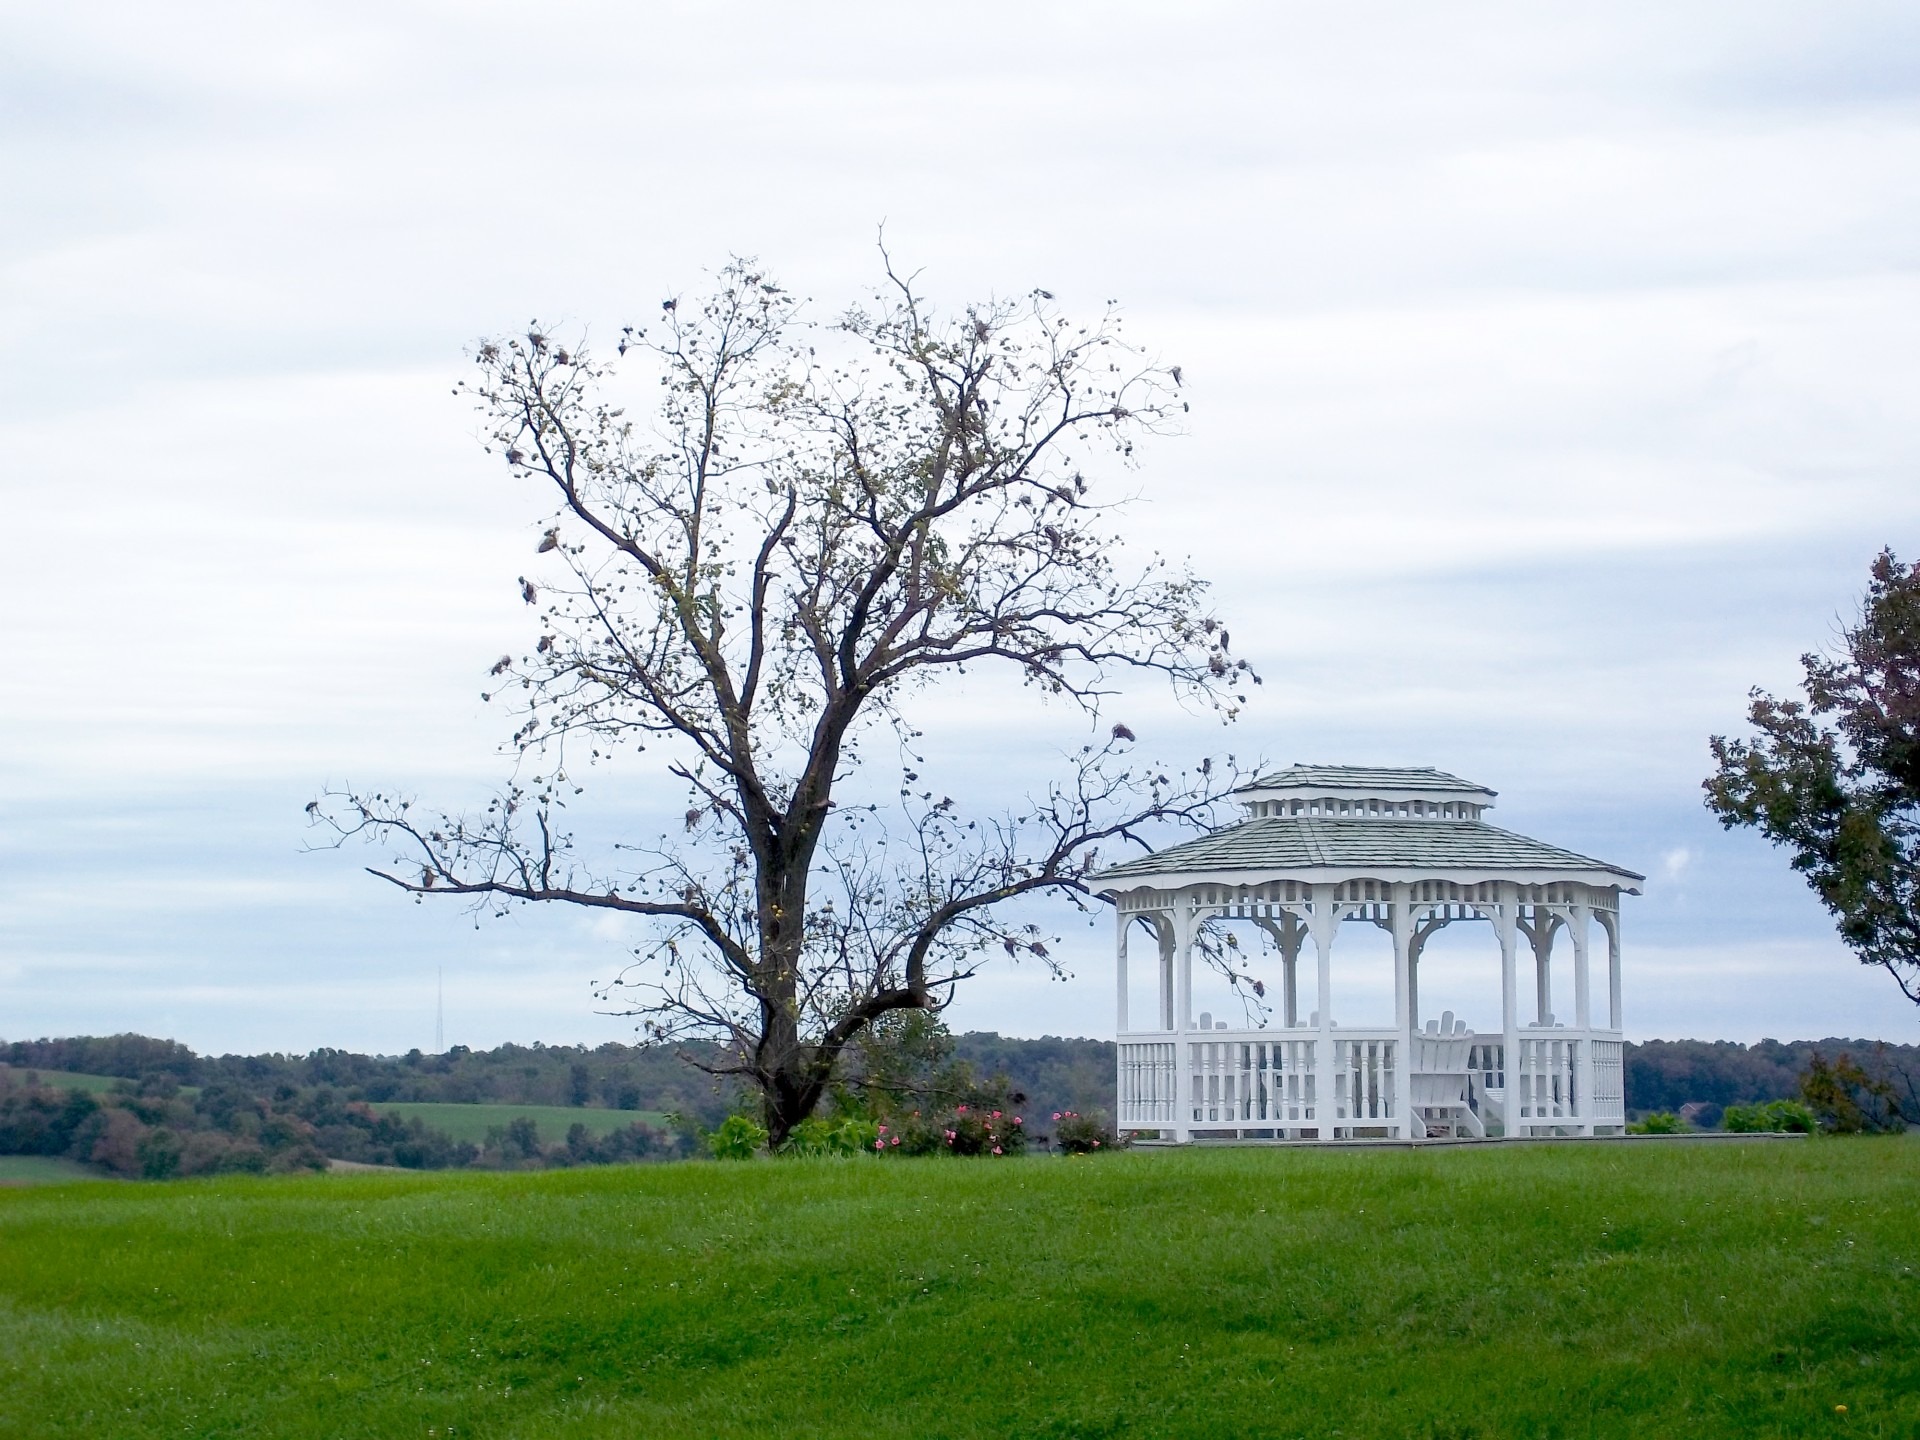
tree, grass, plant, white, field, meadow, flower, green, tranquil, peaceful, calm, gazebo, plain, shelter, picturesque, wooden, pavilion, rural area, woody plant